Fox Film

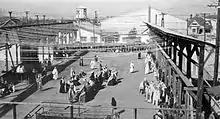
This large stage at the Fox Studio on North Western Avenue was used as the men's dressing room when more than 2,000 people were needed for the Jerusalem street scenes in Theda Bara's "Salomé" (1918)

Always more of an entrepreneur than a showman, Fox concentrated on acquiring and building theaters; pictures were secondary. The company's first film studios were set up in Fort Lee where it and many other early film studios in America's first motion picture industry were based at the beginning of the 20th century.